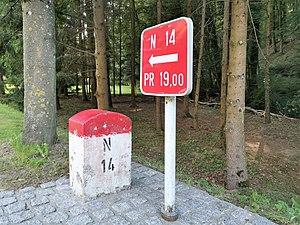
Borne kilométrique N14 et panneau à Blumenthal.